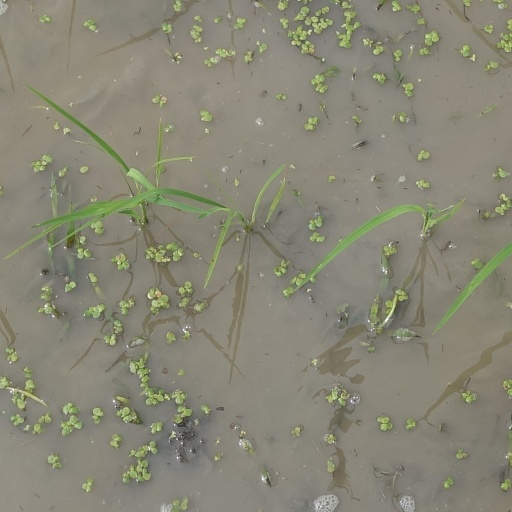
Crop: rice